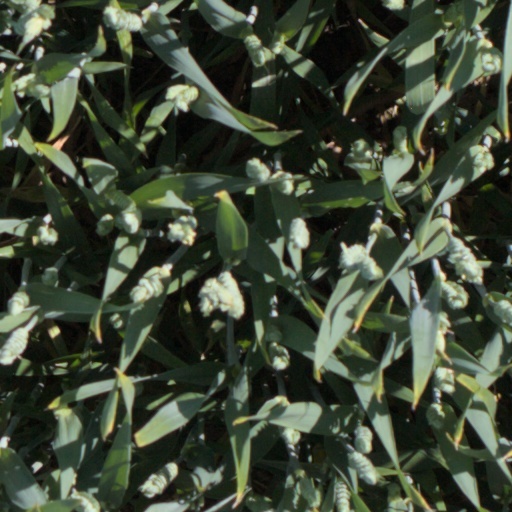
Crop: wheat